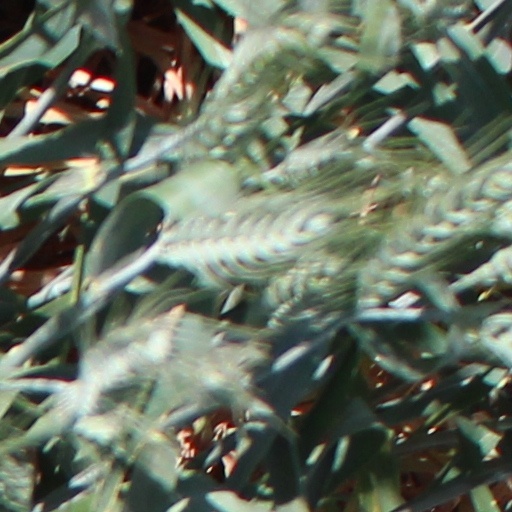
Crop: wheat